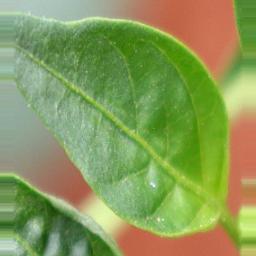
Label: healthy